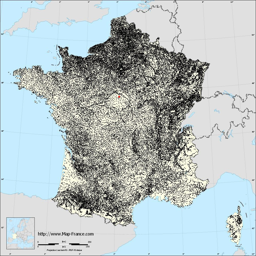
a city on the municipalities map